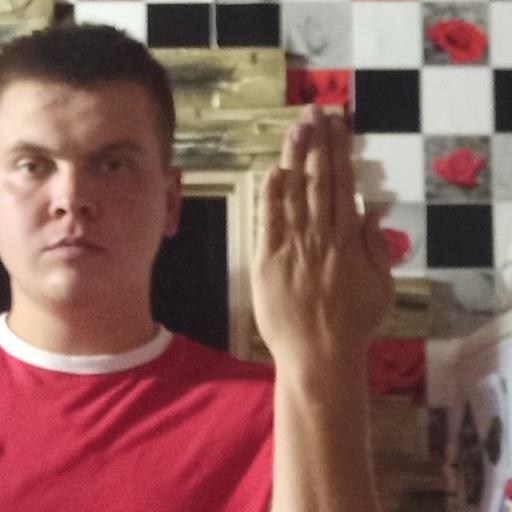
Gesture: stop_inverted